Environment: real
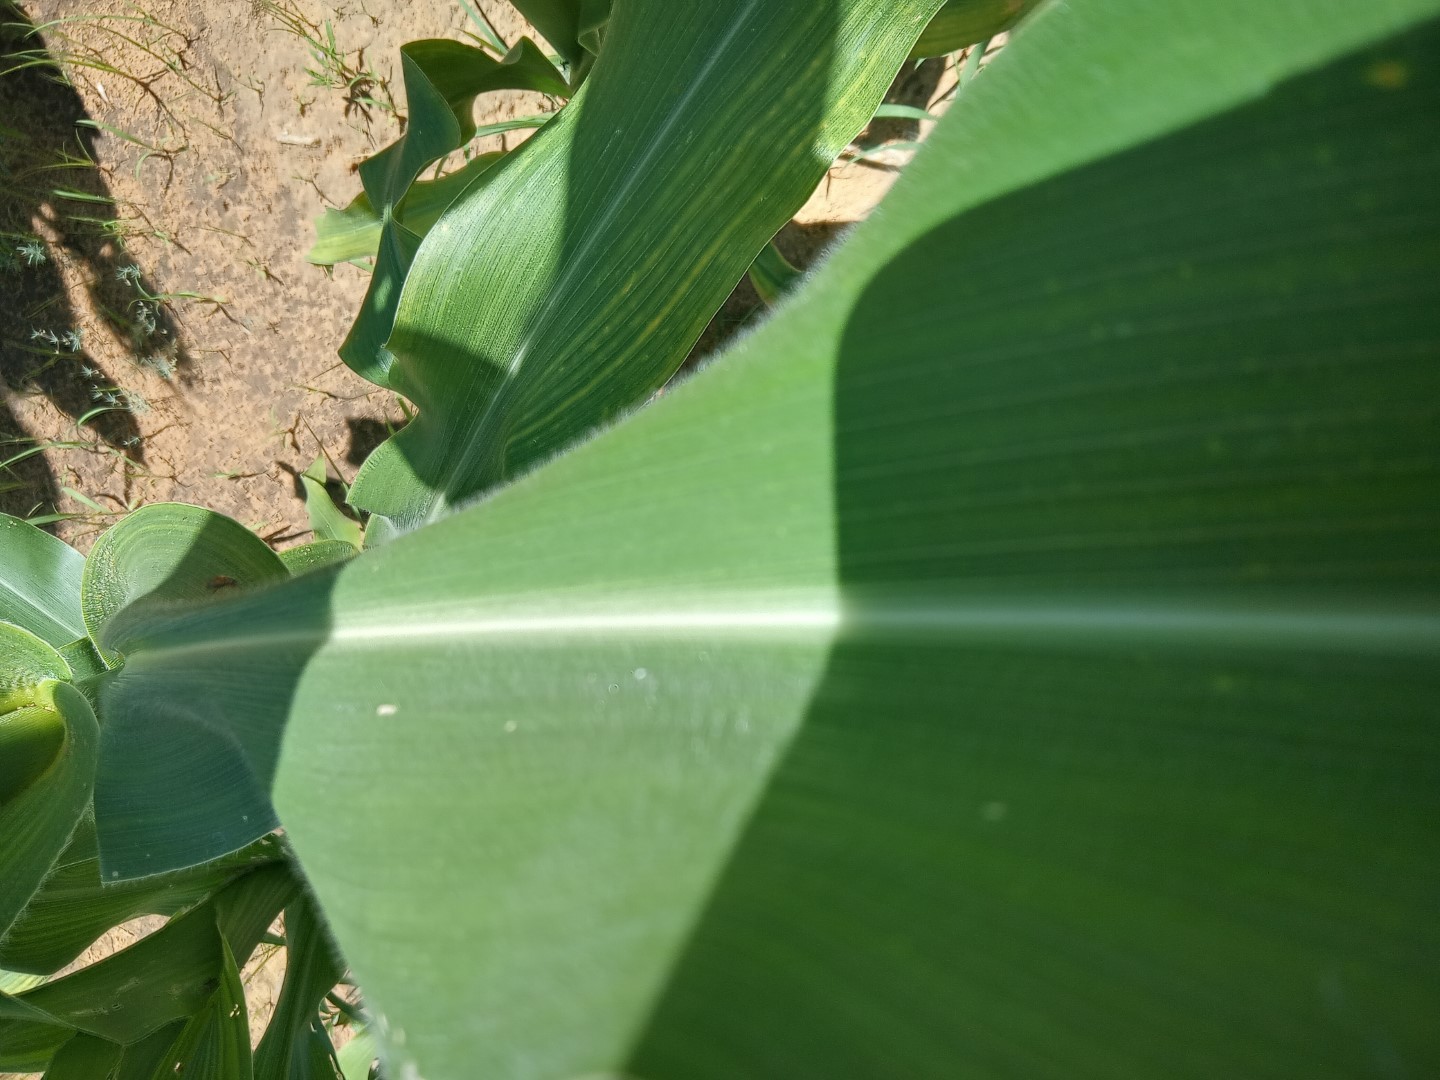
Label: healthy